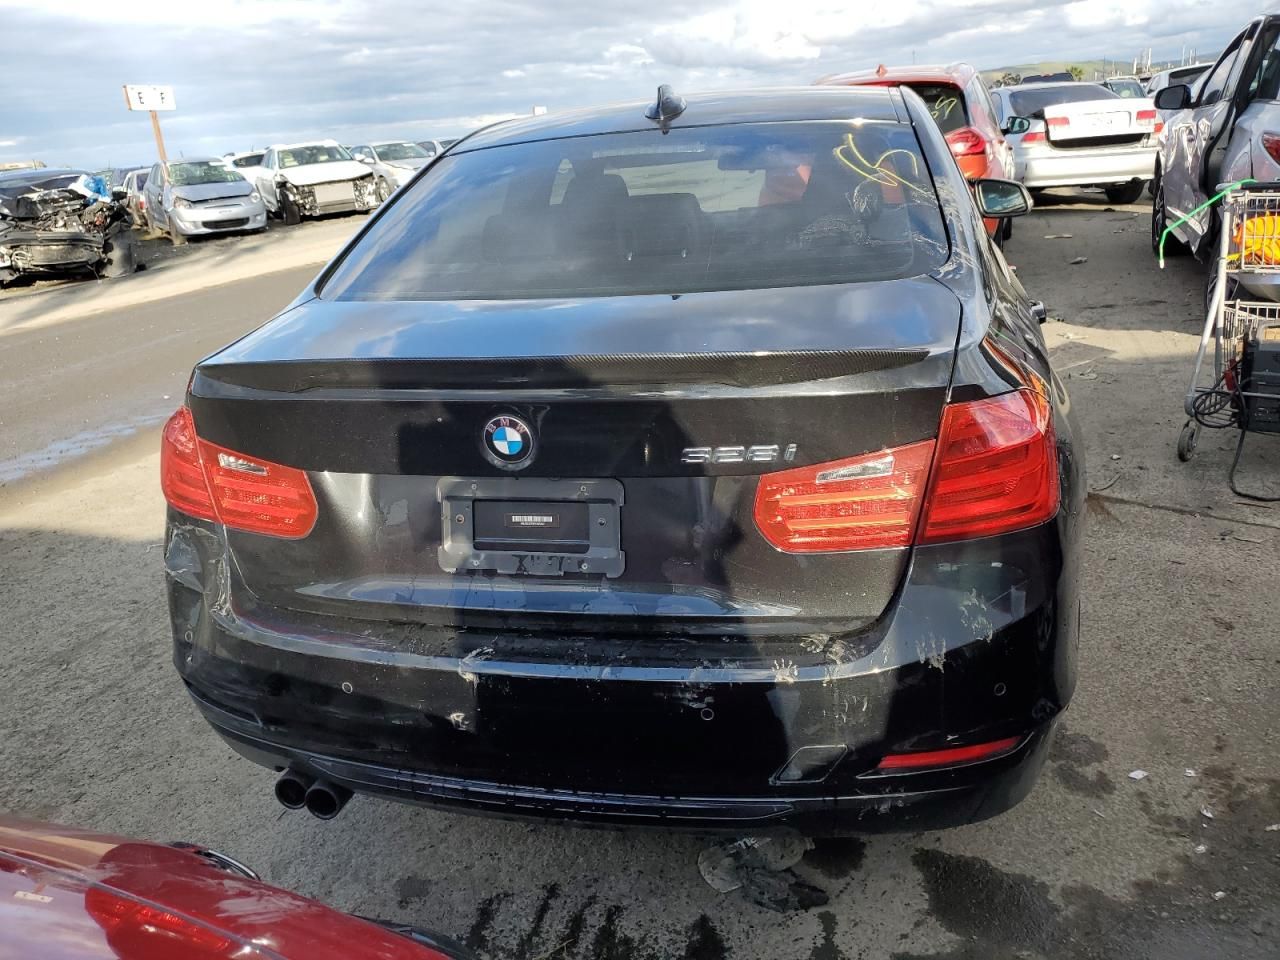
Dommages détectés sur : pare-choc arrière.
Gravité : mineur